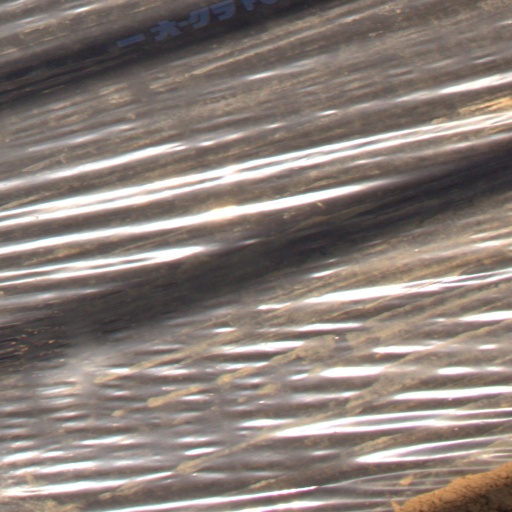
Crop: Jerusalem artichoke